Fedje

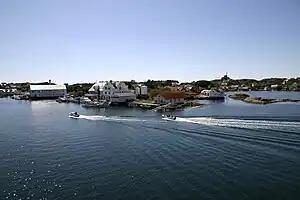
Kræmmerholmen.

There are traces of human activity on Fedje from as long as 4,000 years ago. In the 18th century, the village of Fedje was an important trading place, with the small island of Kræmmerholmen being the location where the trading took place. Kræmmerholmen was reopened in 1991, and was a restaurant/hotel/museum area, but closed in September 2008. Fedje was previously a substantial producer of peat. The peat led to the construction of a railway. The railway was given up together with the peat industry in 1920.